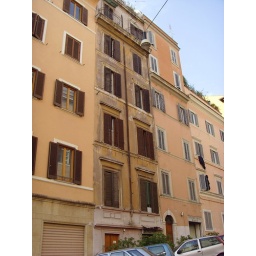
Hostel - The only dirty building in the street :P